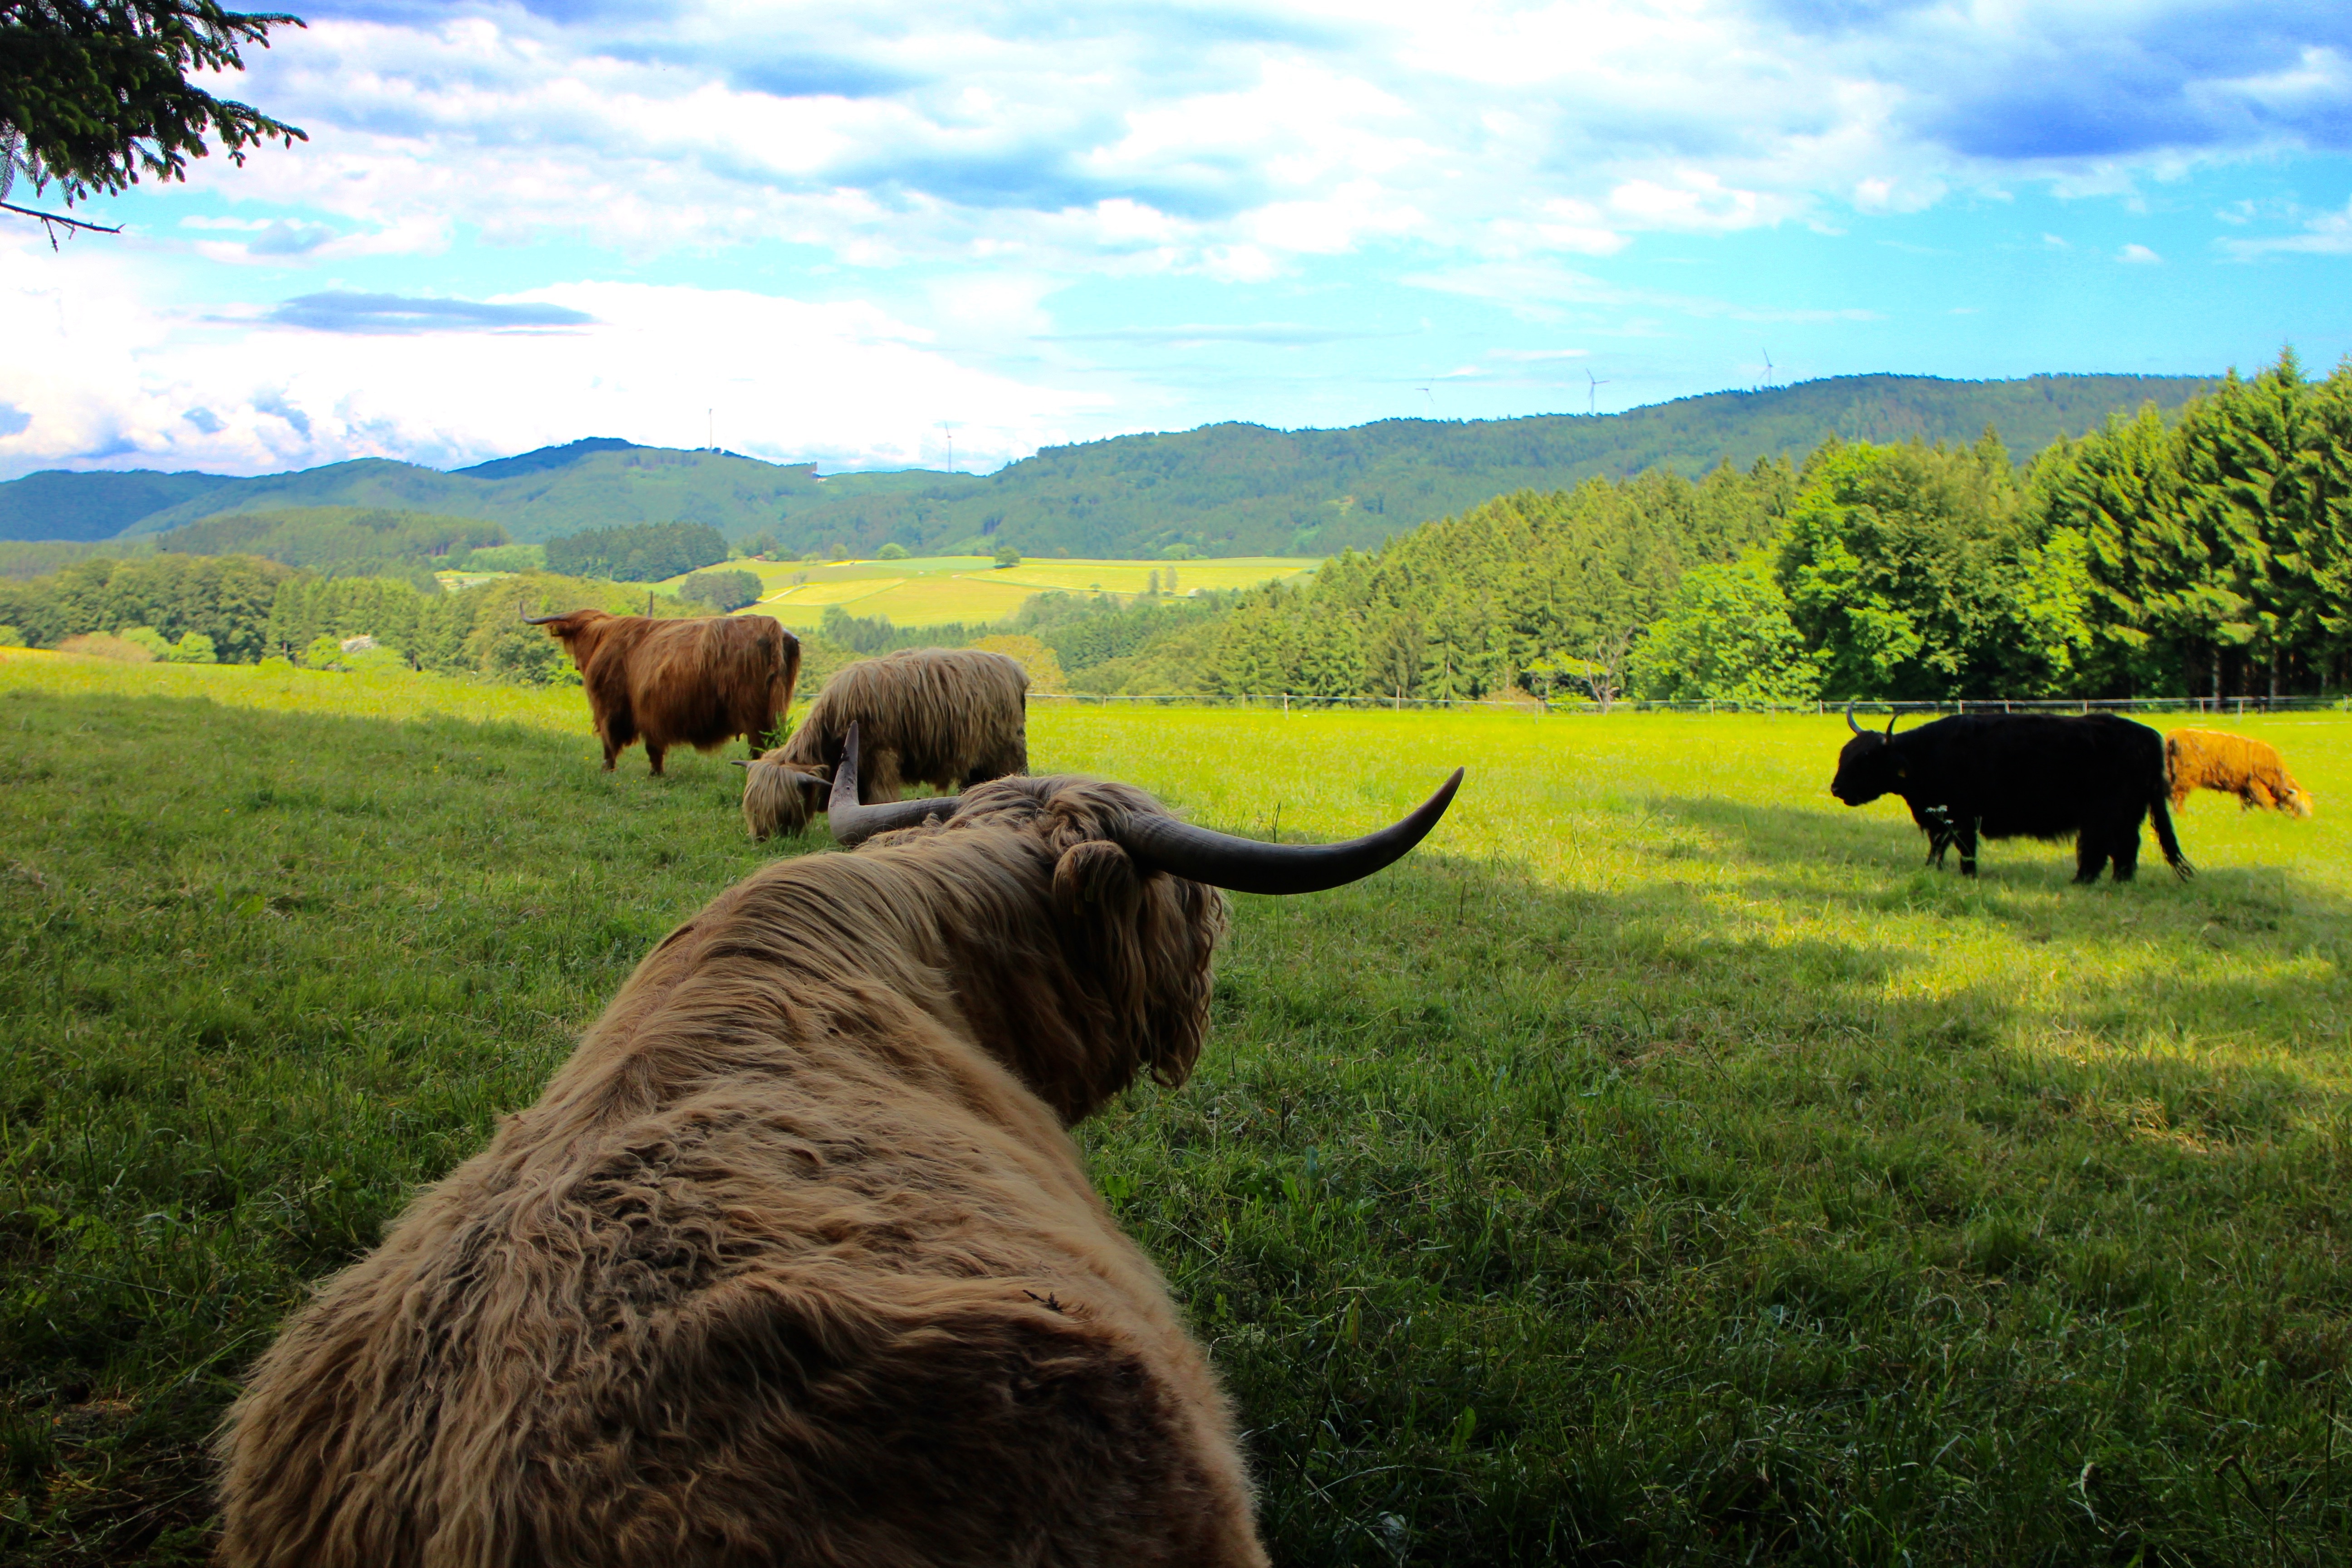
landscape, forest, grass, field, farm, meadow, prairie, flower, summer, cattle, herd, pasture, grazing, highland, fauna, plain, graze, trees, cows, grassland, animals, scotland, bison, habitat, yak, horns, ecosystem, cops, shaggy, black forest, rural area, highland beef, natural environment, cattle like mammal